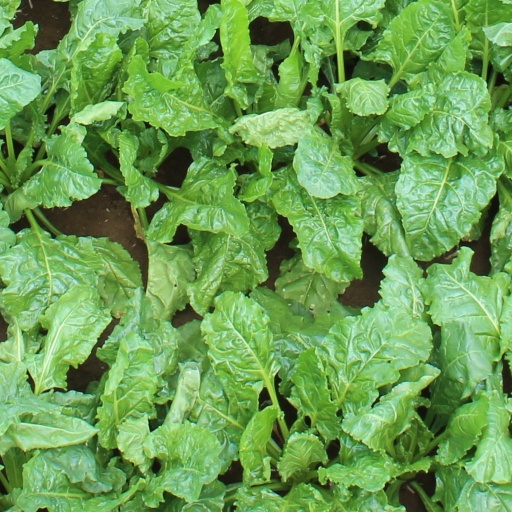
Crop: sugar beet